Giacomo Oddi

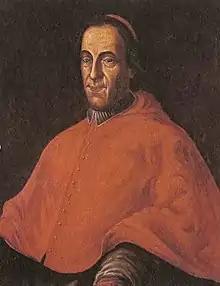
A picture of Giacomo Oddi

He was born to a local aristocratic family in Perugia and was ordained a priest on 30 May 1723. He was appointed titular archbishop of Laodicea in Phrygia, and was consecrated a bishop on 24 June 1732. On 9 September 1743 he was made a cardinal by pope Benedict XIV, who gave him the titulus of San Girolamo dei Croati on 5 April 1745. He later took part in the 1758 conclave.